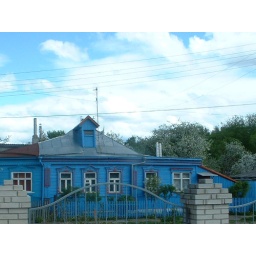
This is a house across the street from the Calvary Chapel Church we worked with in Vladimir.